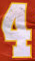
Number: 4